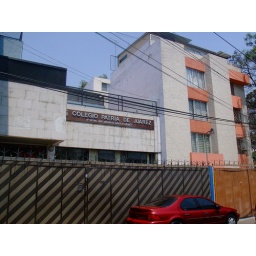
Our house in the middle floor on the right, and the building on the left is the girls school.